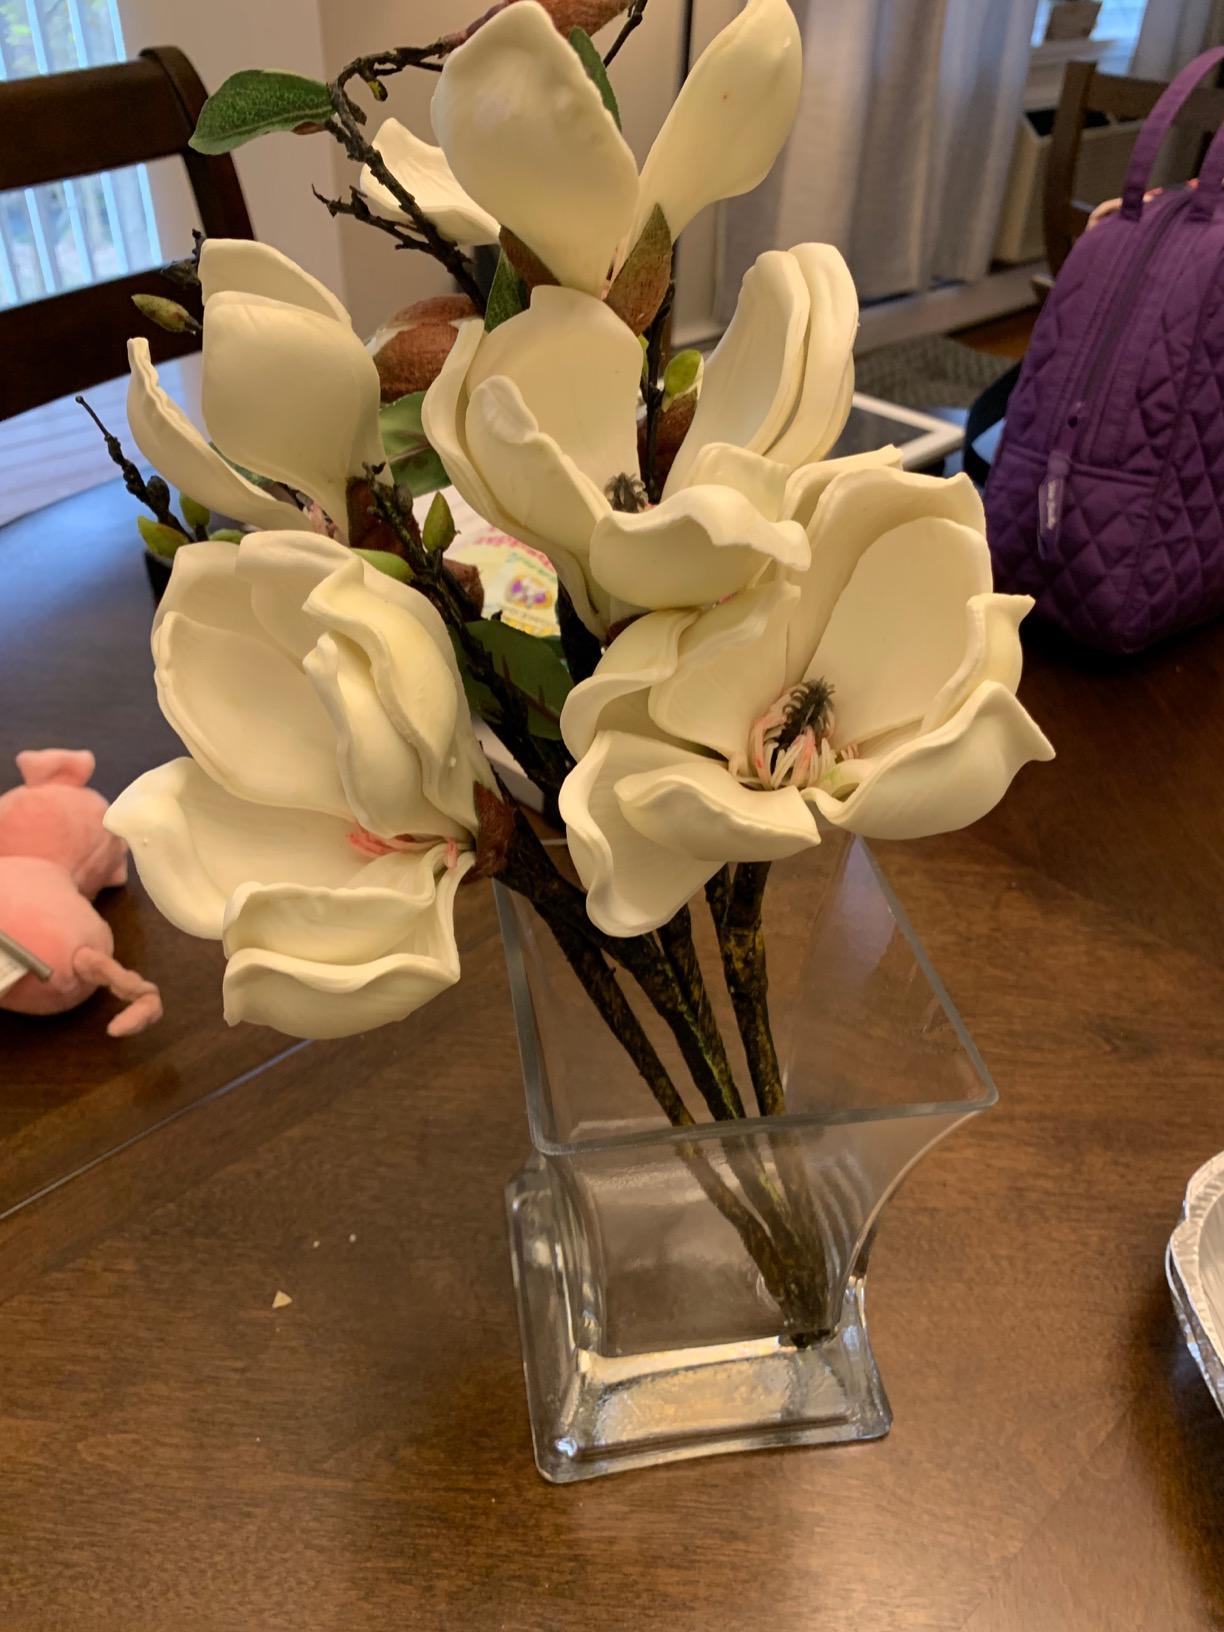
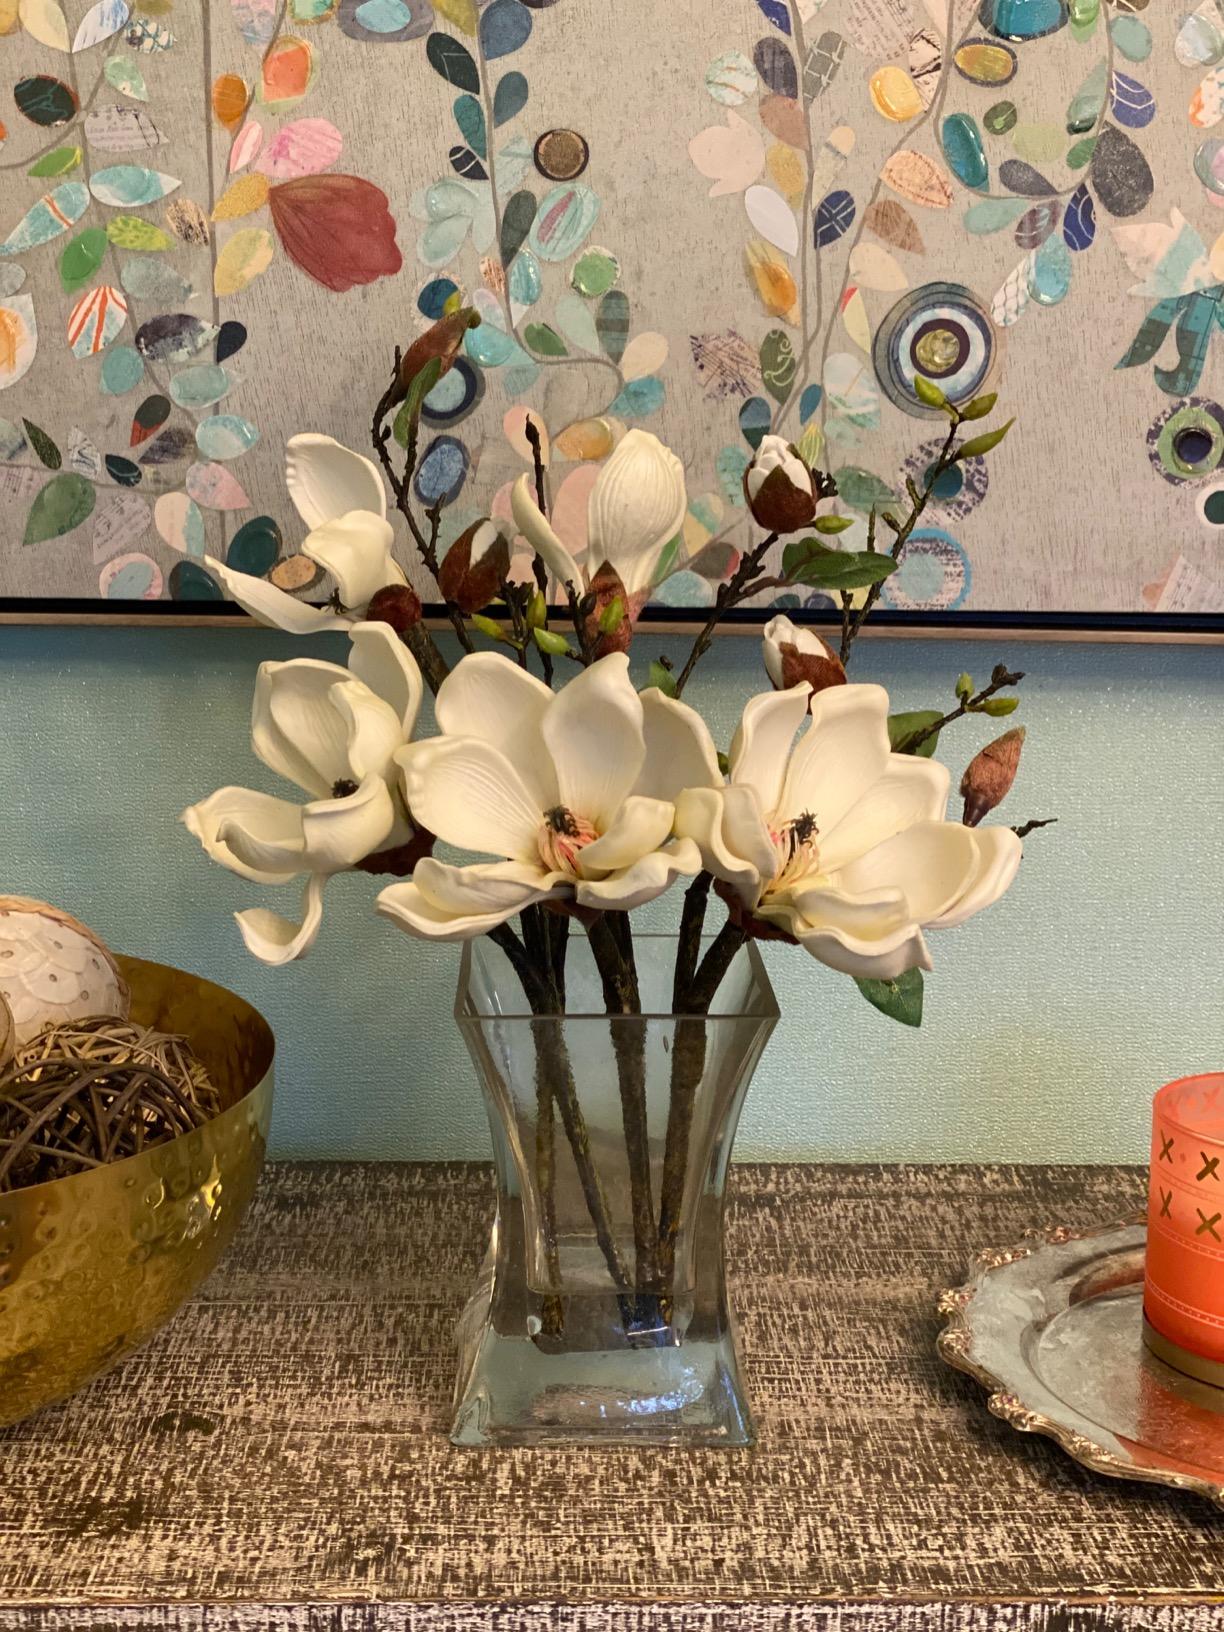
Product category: vase
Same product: yes